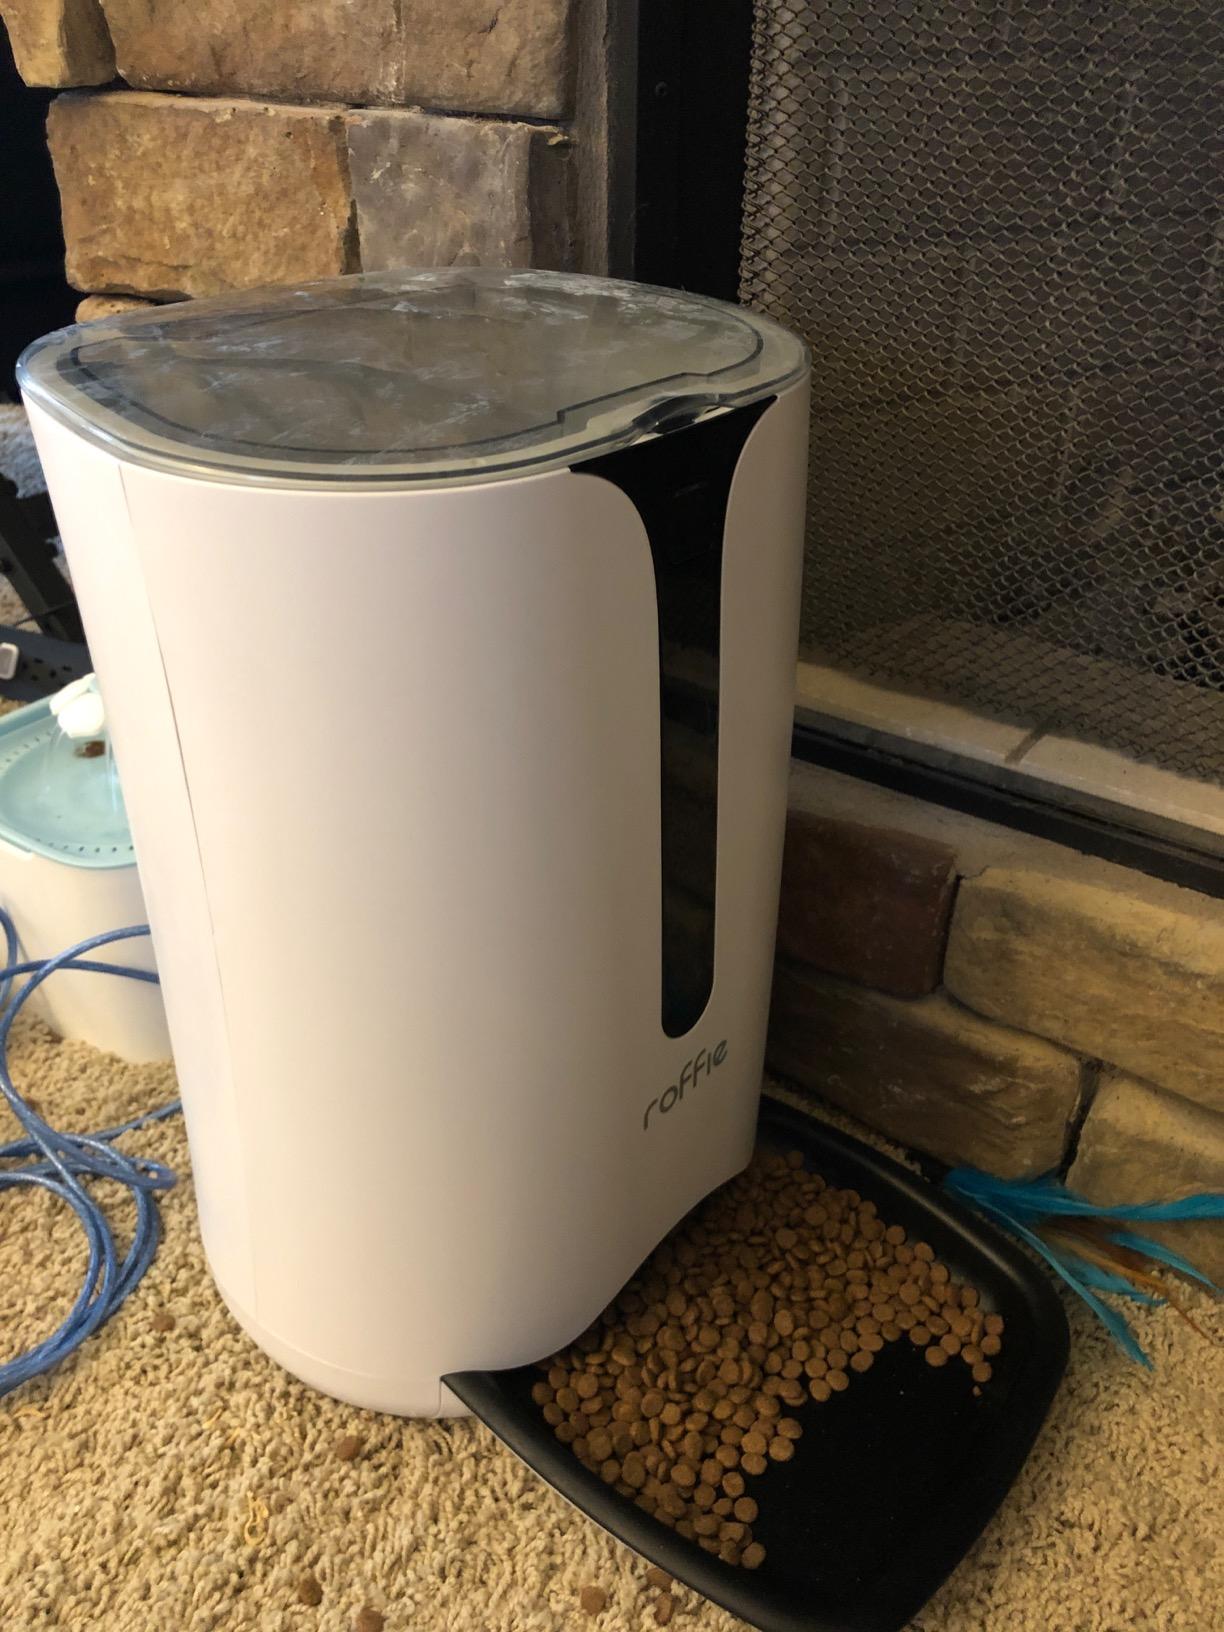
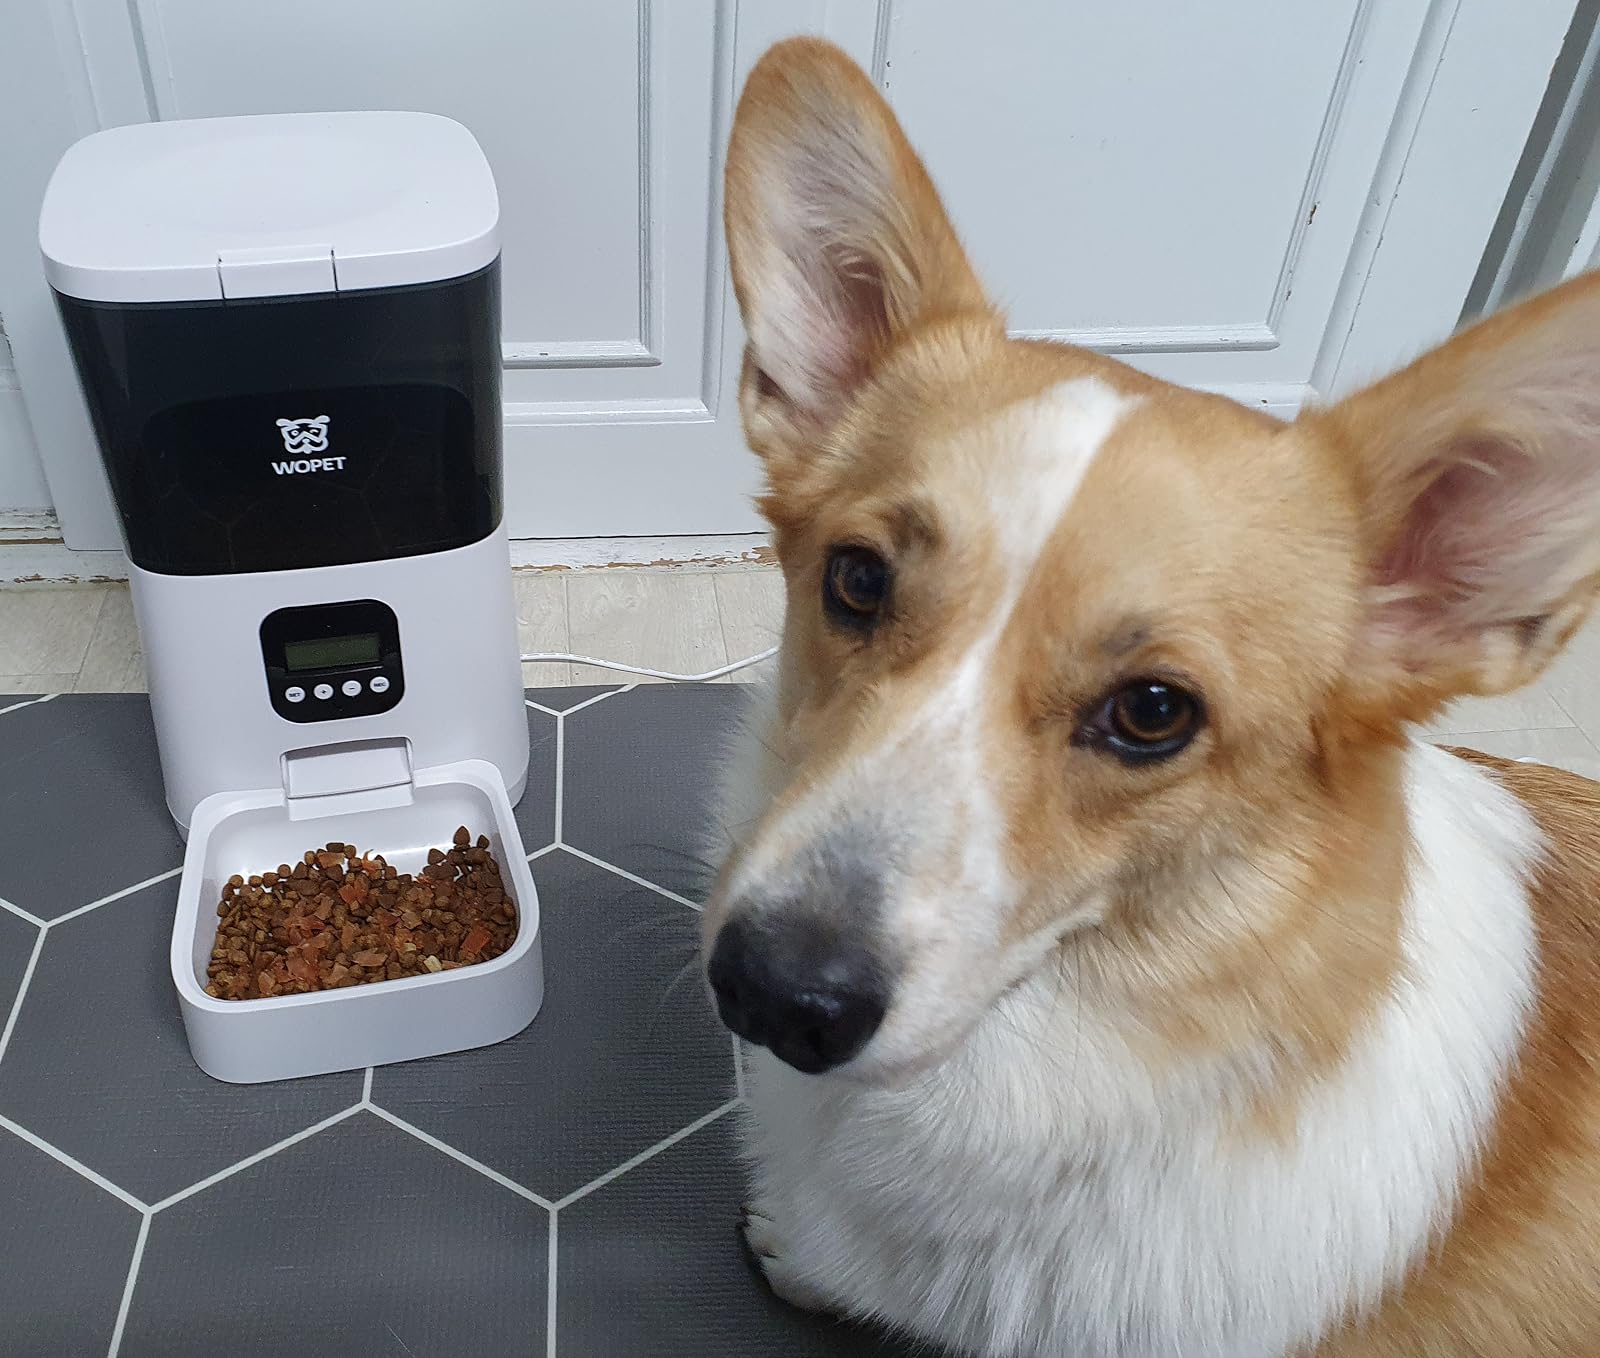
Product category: items_feeder
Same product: no